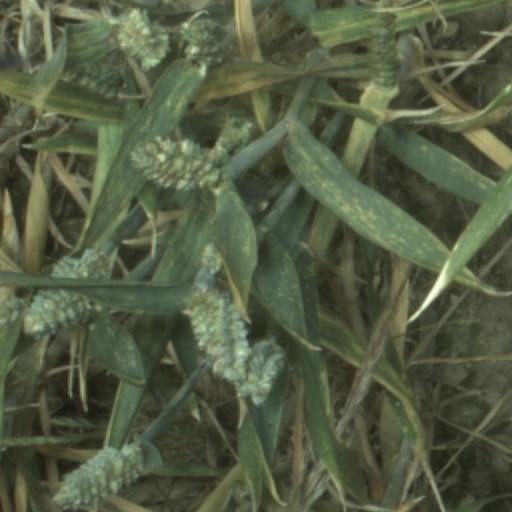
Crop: wheat